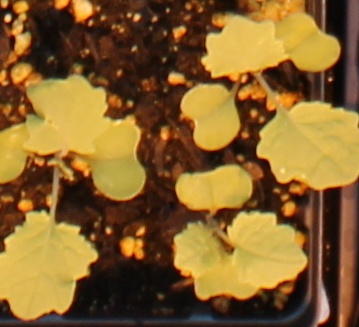
Label: Canola